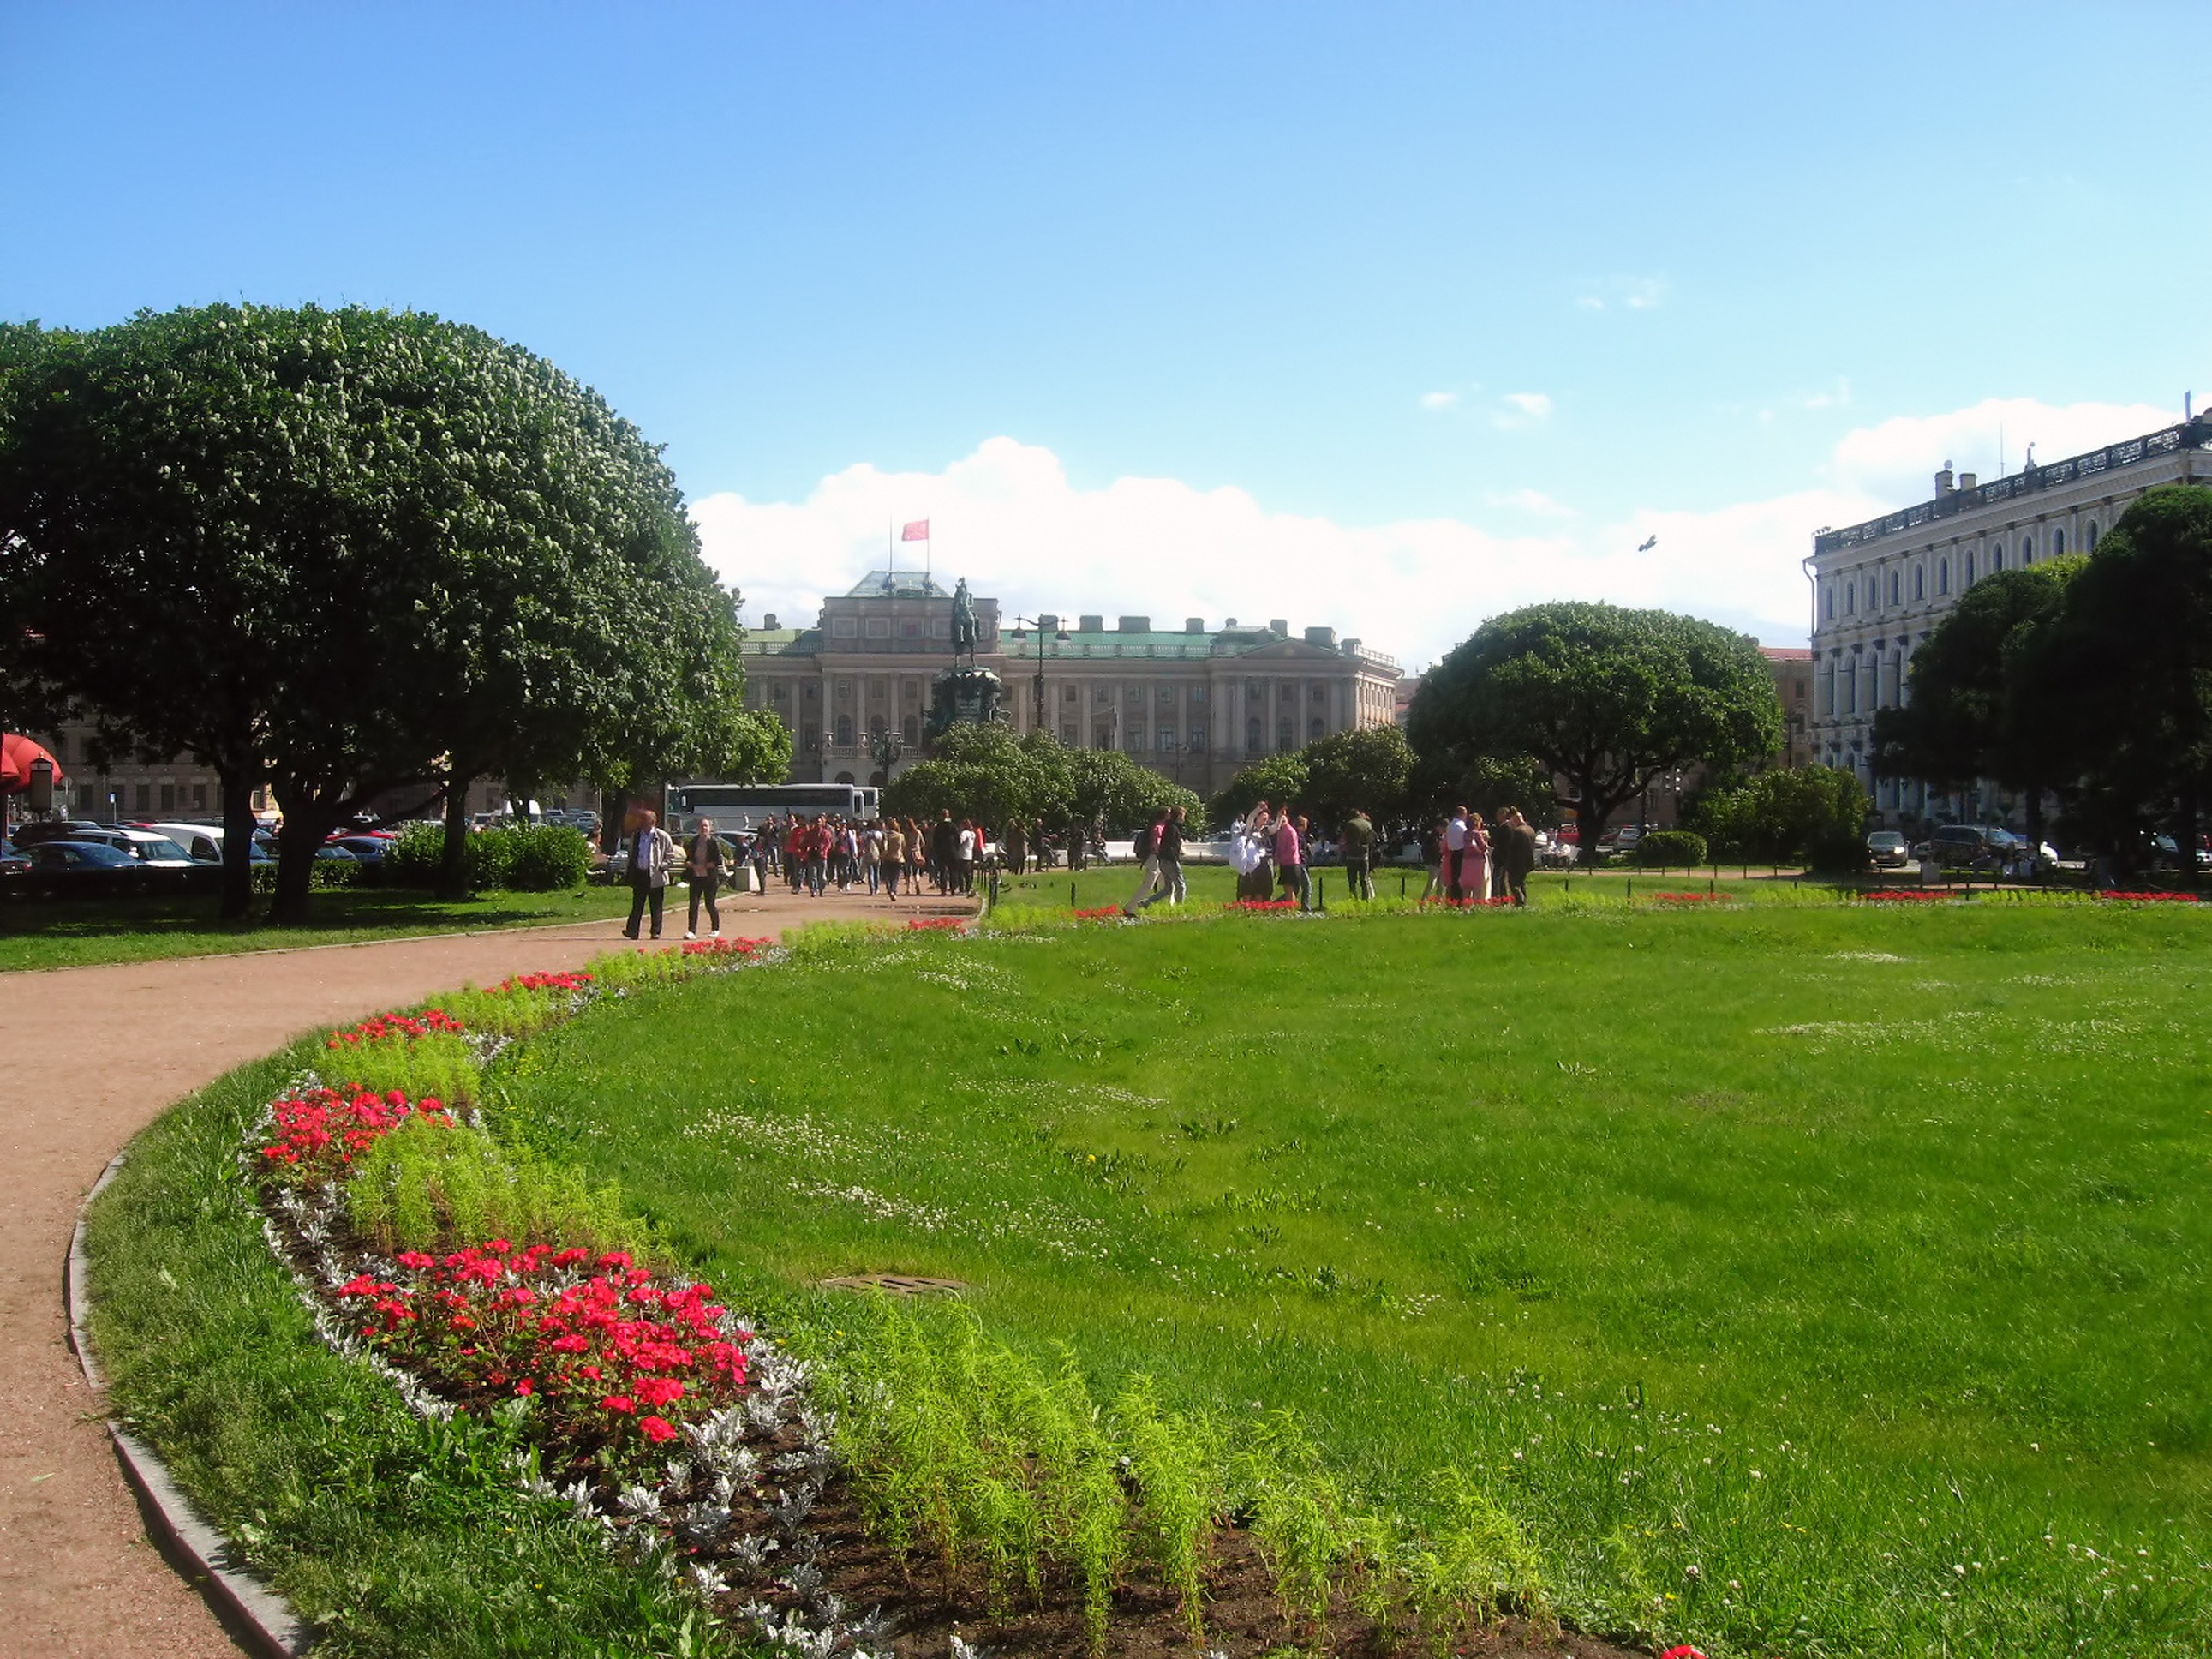
grass, people, sky, lawn, flower, square, park, blue, garden, trees, peter, shrub, holy, botanical garden, estate, russia, yard, isaac